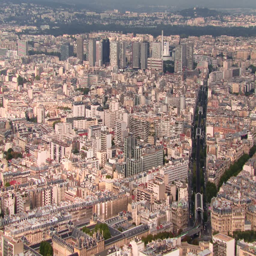
a city from the top